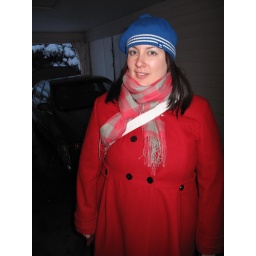
All bundled up under 4 layers of clothes to face the cold, leaving dad's after Christmas lunch